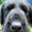
Label: dog